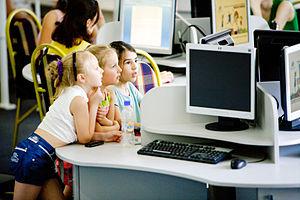
Alliance Française de Moldavie - Médiathèque et espace multimédia
La formation en ligne, terme recommandé en France par la DGLFLF, ou encore l'apprentissage en ligne, l'e-formation ou l'e-learning, désignent l'ensemble des solutions et moyens permettant l'apprentissage par des moyens électroniques. La formation en ligne inclut de cette façon des sites web éducatifs, la téléformation, l'enseignement télématique, ou encore l'e-training, notamment.